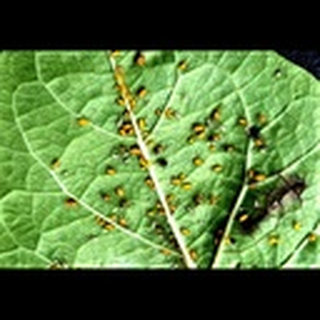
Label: cotton_aphids